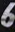
Number: 6